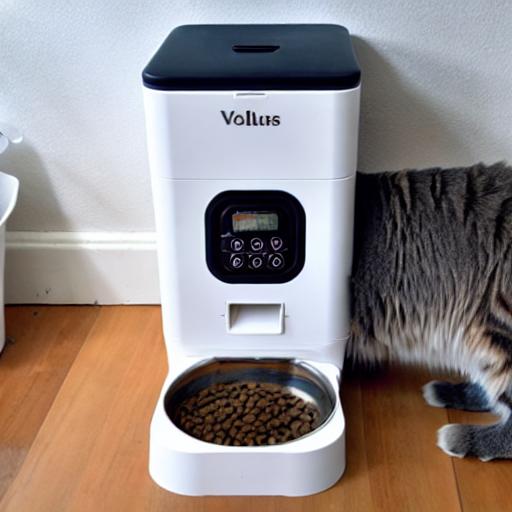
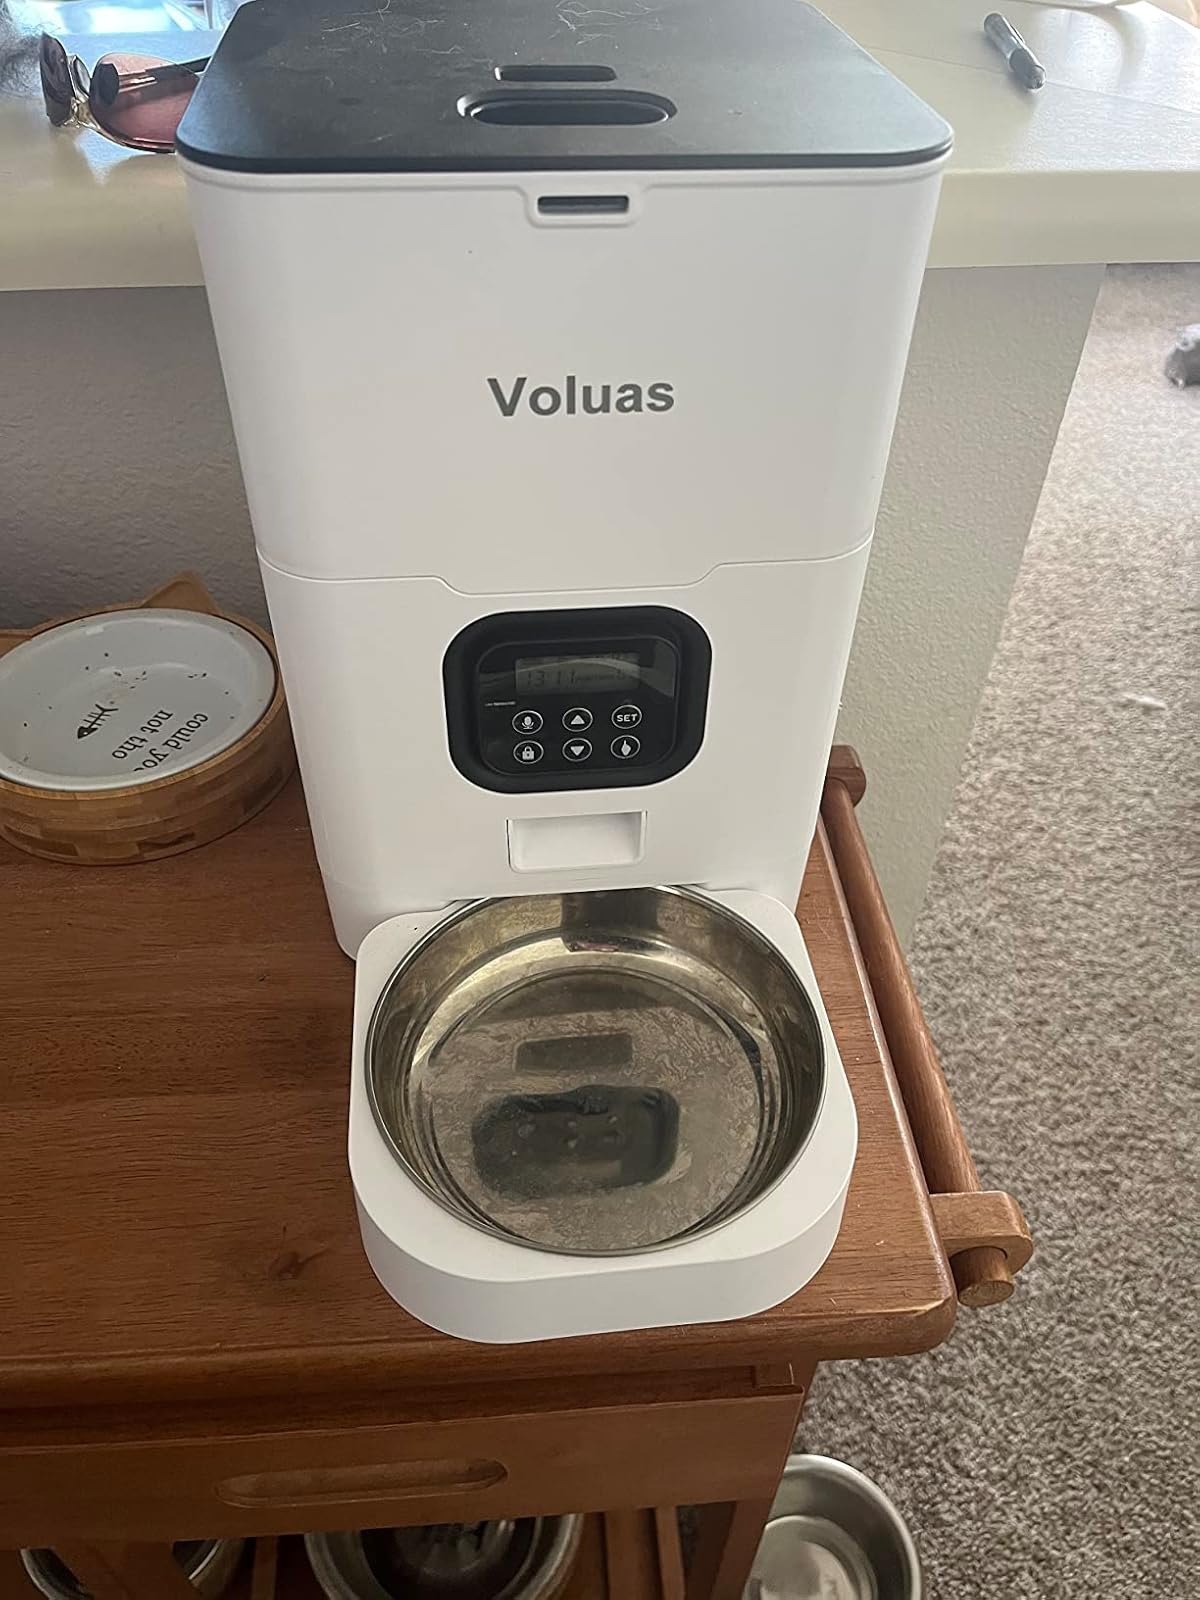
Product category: items_feeder
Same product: no